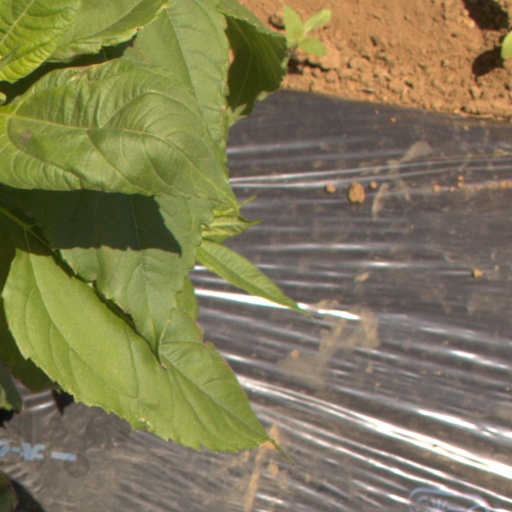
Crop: Jerusalem artichoke